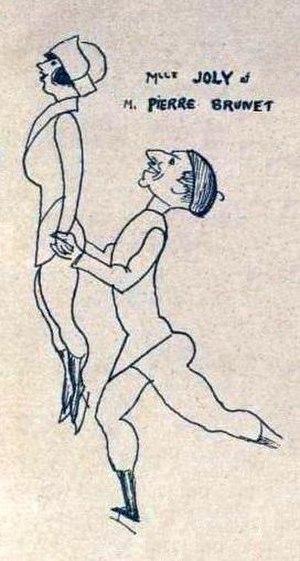
Andrée Joly et Pierre Brunet aux JO de 1924 à Chamonix (caricature de Kelèn).
Pierre Brunet, né le 28 juin 1902 au Quesne et mort le 27 juillet 1991 à Boyne City au Michigan aux États-Unis, est un patineur artistique français, époux et partenaire d'Andrée Joly. Ensemble, ils forment le couple de patinage artistique le plus célèbre des années 1920 et 1930. Innovant sur la glace et réalisant les premiers portés à une main, ils sont médaillés à de nombreuses reprises aux Jeux olympiques et aux championnats du monde.